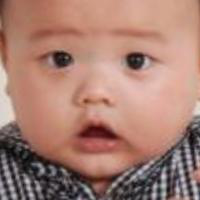
Age group: age 01-10